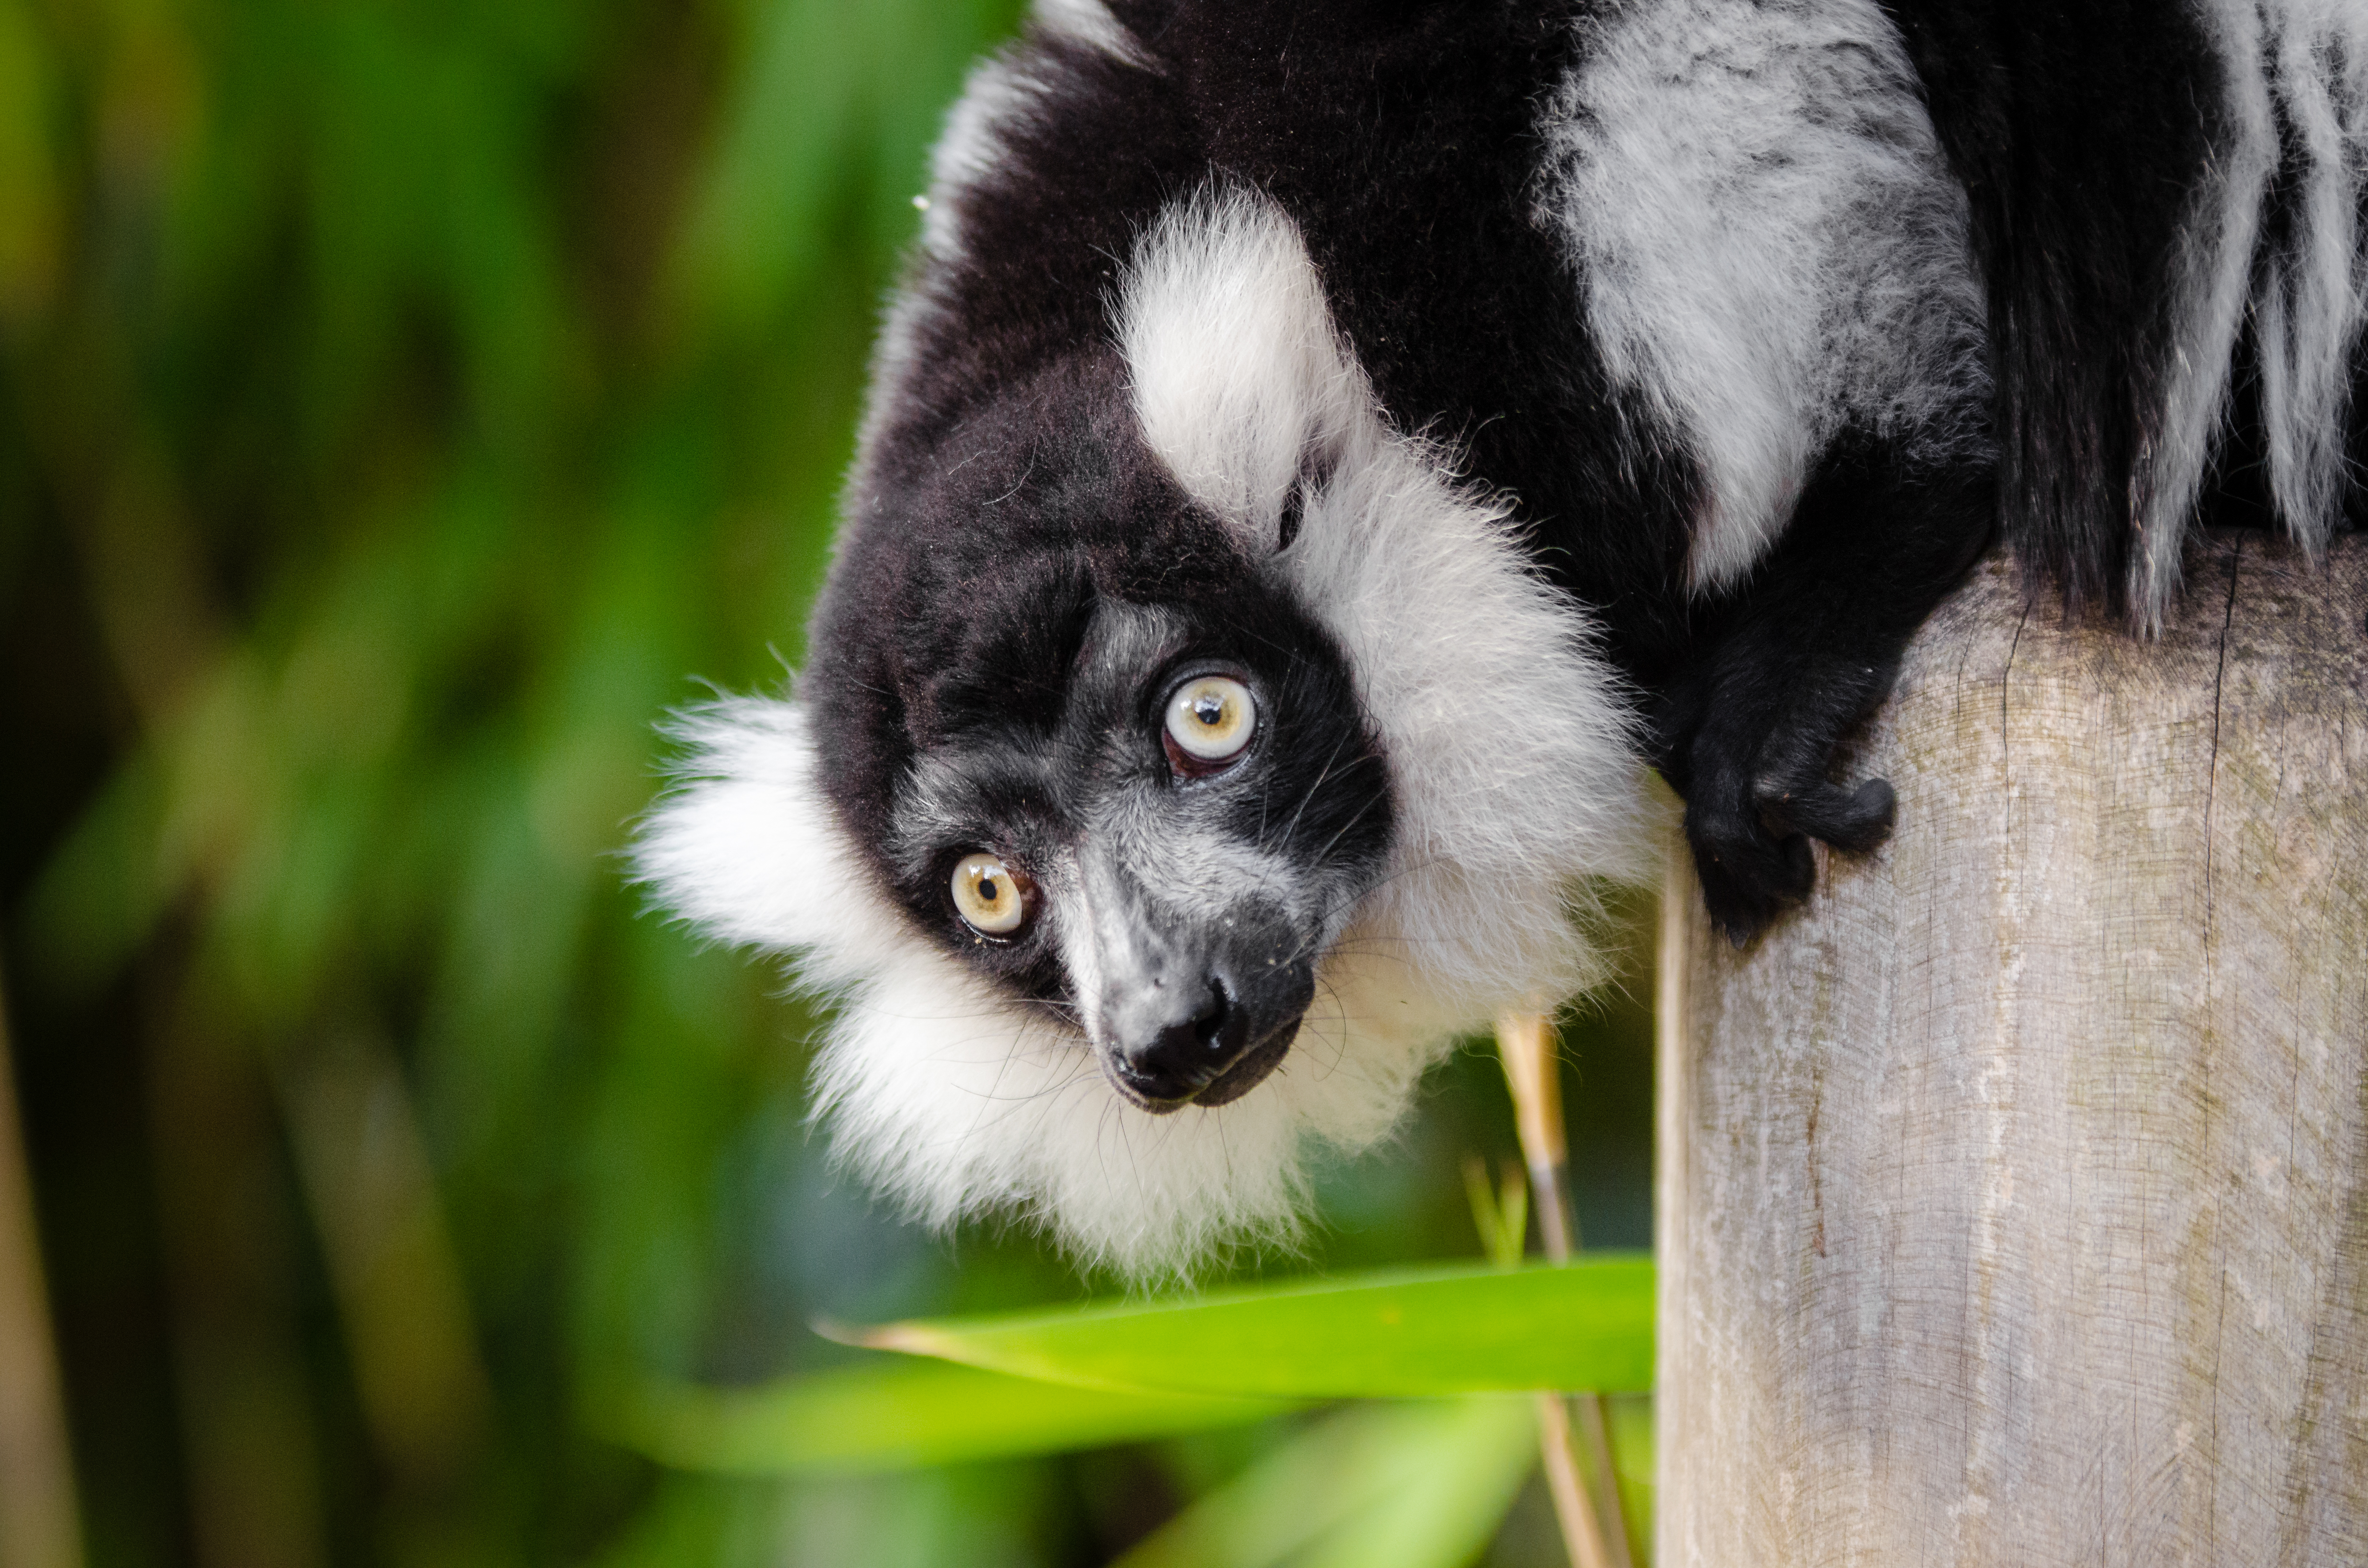
wildlife, zoo, mammal, fauna, primate, vertebrate, lemur, new world monkey